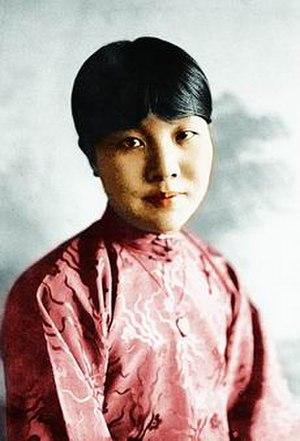
Bing Xin était une romancière, traductrice et poète chinoise.